Fuerste House

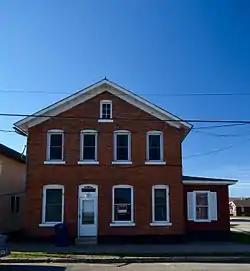

The Fuerste House is a historic building located in Guttenberg, Iowa, United States. The two-story brick structure was built about 1870 in the vernacular Greek Revival style. The screened-in porch on the west side was enclosed at some point. Mrs. L. Fuerst operated a millinery shop on the first floor of the family residence by at least 1891. The Fuerst family operated a machine shop across the street. The building was individually listed on the National Register of Historic Places in 1984. In 2004 it was included as a contributing property in the Front Street (River Park Drive) Historic District.